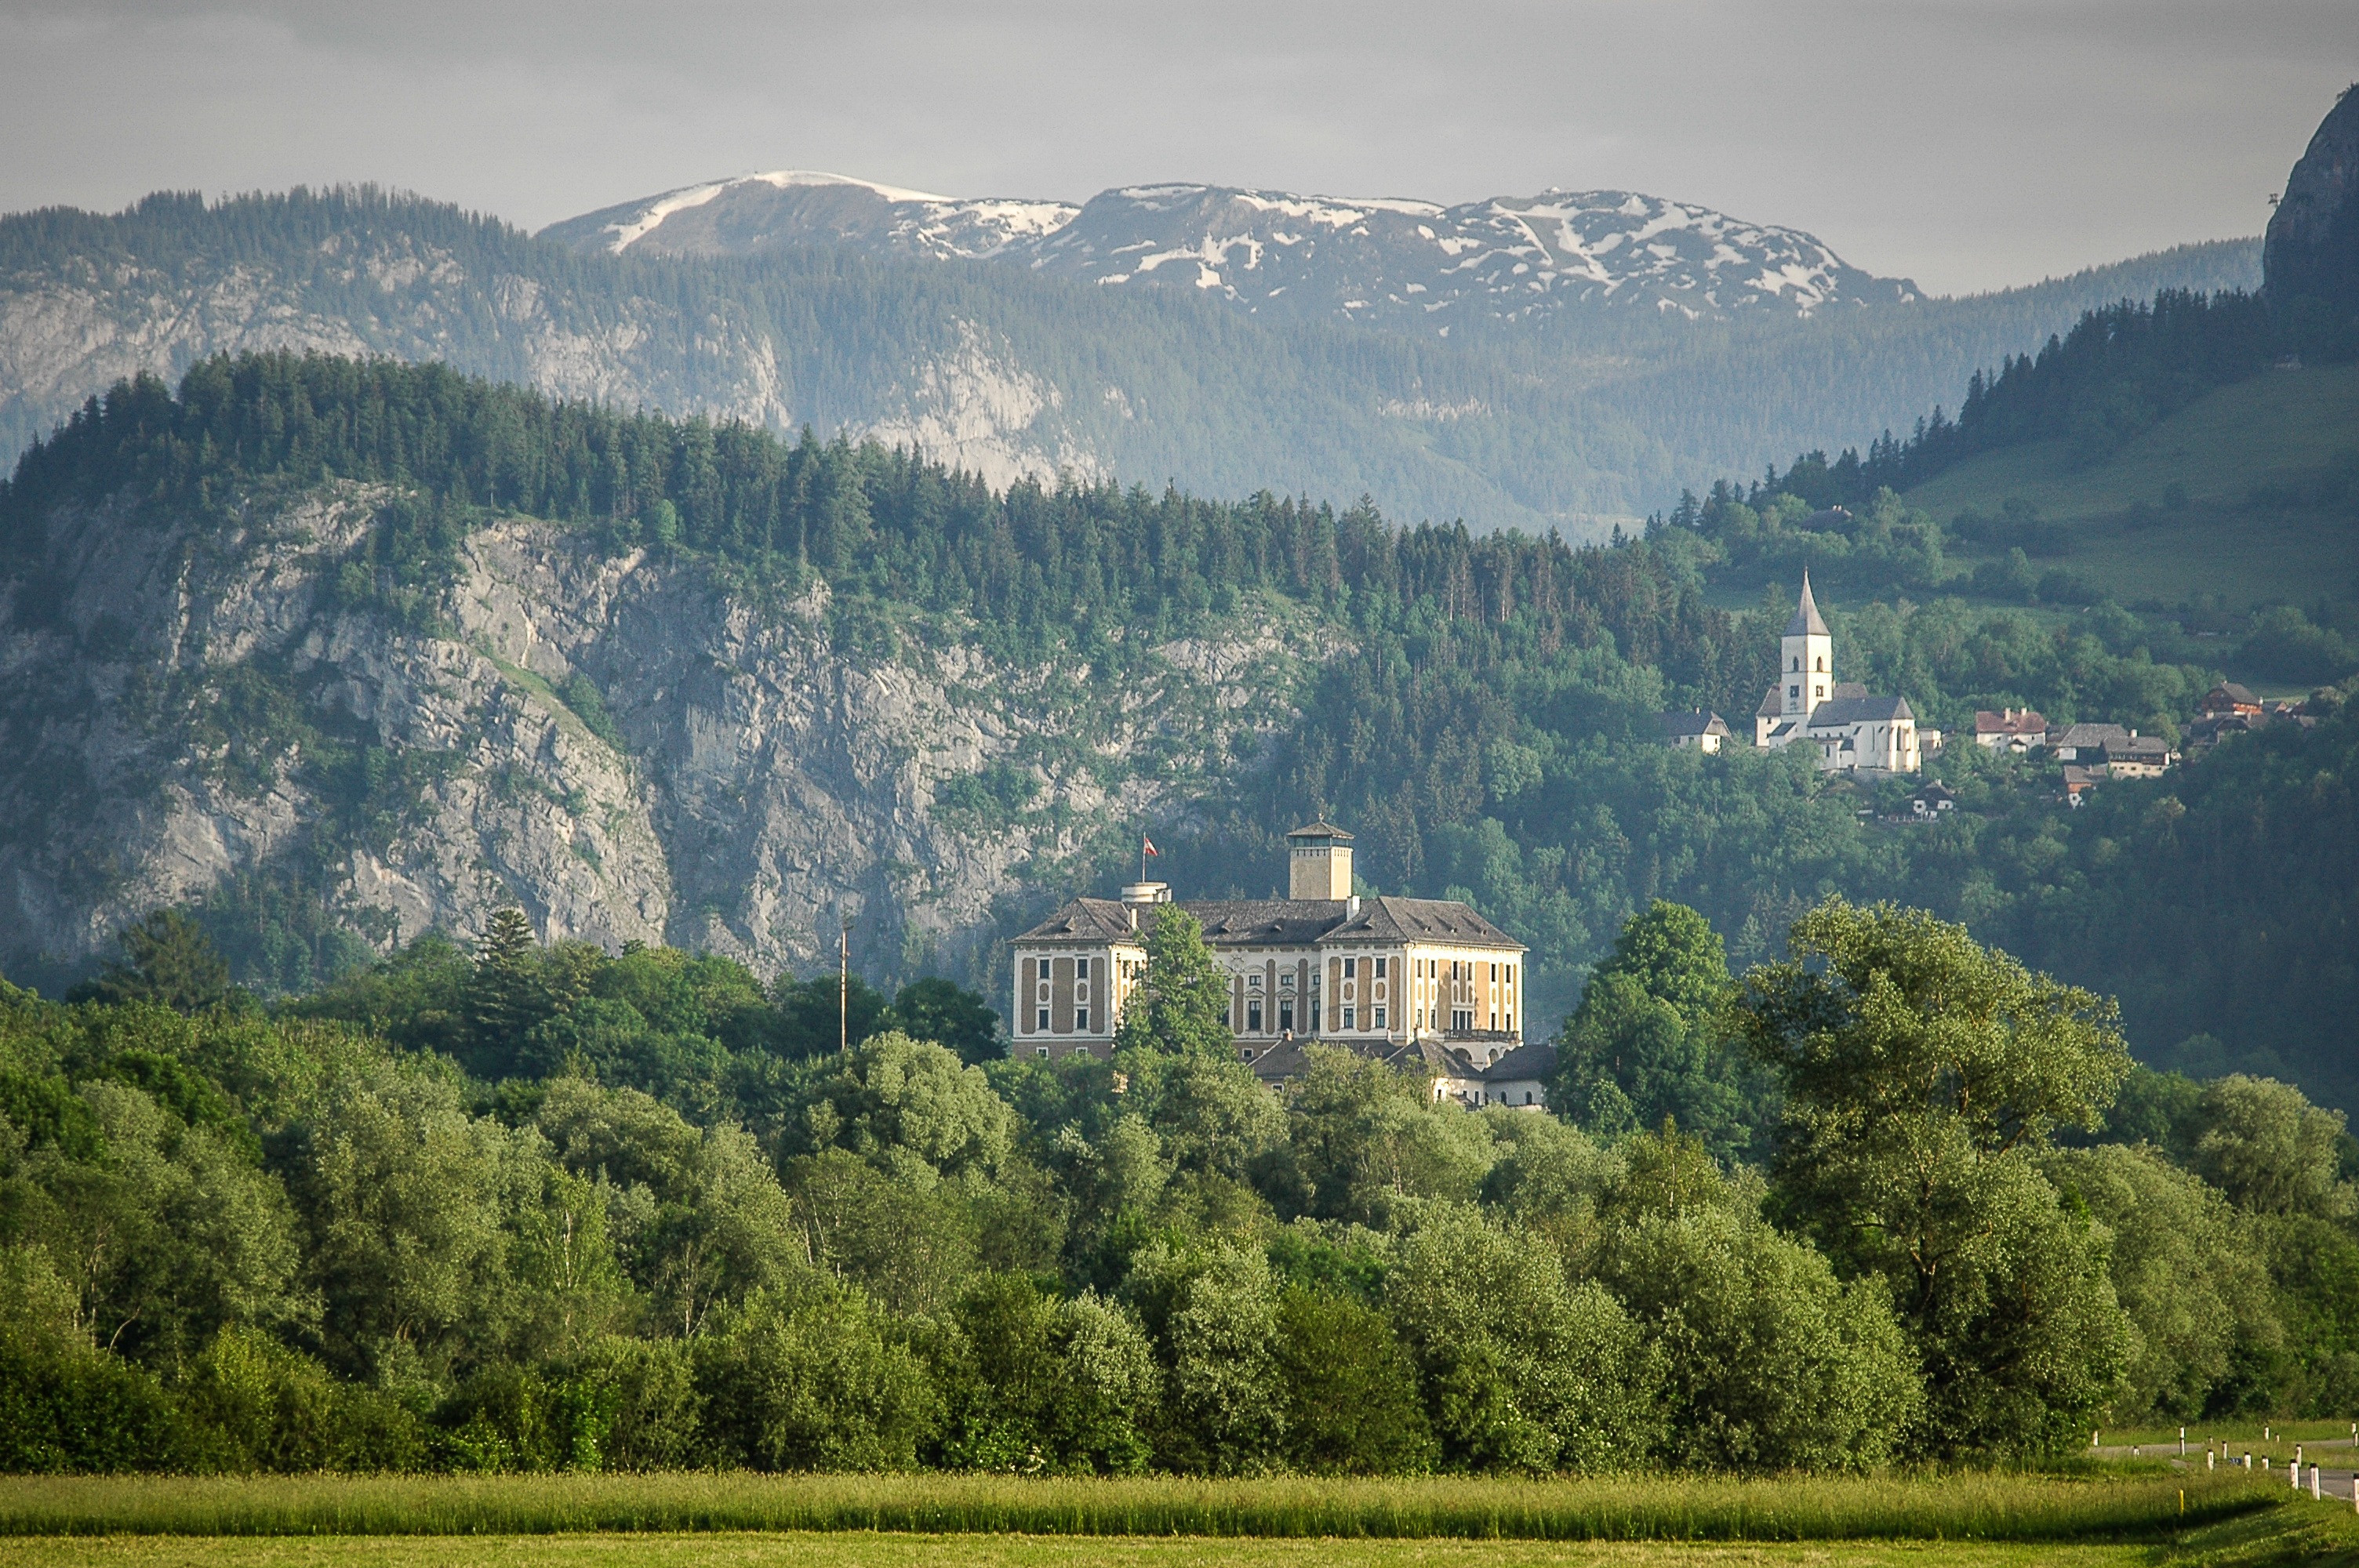
landscape, tree, nature, mountain, meadow, hill, valley, mountain range, castle, mountains, alps, plateau, styria, rural area, aerial photography, geographical feature, atmospheric phenomenon, mountainous landforms, trautenfels, p rgg, taupliz